Pavel Rovinsky

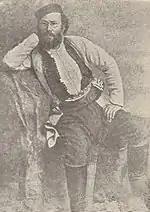
Rovinsky in traditional Montenegrin garb

Rovinsky accepted the offer of Alexey Suvorin, editor of the newspaper "Novoye Vremya", and having left the post of director of the orphanage, went as a correspondent to Bosnia and Herzegovina. He arrived in Vienna on 10 June 1878 from where he reported on preparations for the occupation of Bosnia and Herzegovina. The Russo-Turkish War had just ended, however the future of the Balkans was still unsettled. Rovinsky responded to Austro-Hungarian preparations for the Bosnian campaign with a series of angry articles. Because of this, he was asked to leave Sarajevo six months later. In May 1879, he arrived in the Principality of Montenegro where, thanks to the help of his friend Alexander Pypin, he was promoted to freelance dragoman of the Russian diplomatic mission.